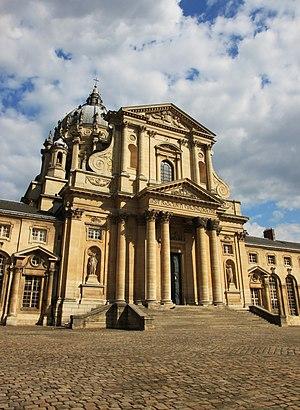
Église du Val-de-Grâce, rue Saint-Jacques, Paris.
Le Val-de-Grâce est un ancien Hôpital d'instruction des armées français situé dans le 5ᵉ arrondissement de Paris.
L'église Notre-Dame du Val-de-Grâce, connue populairement comme l'église du Val-de-Grâce, est une église de style classique baroque français dans le 5ᵉ arrondissement de Paris, place Alphonse-Laveran. Avant la Révolution, c'était l'église de l'abbaye royale du Val-de-Grâce.
Cet article liste les abbayes bénédictines actives ou ayant existé sur le territoire français actuel. Il s'agit des abbayes de religieux suivant la règle de saint Benoît, à l'exclusion des cisterciens.